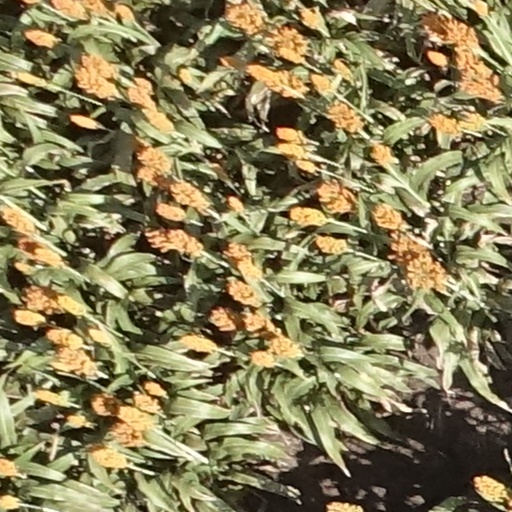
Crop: sorghum